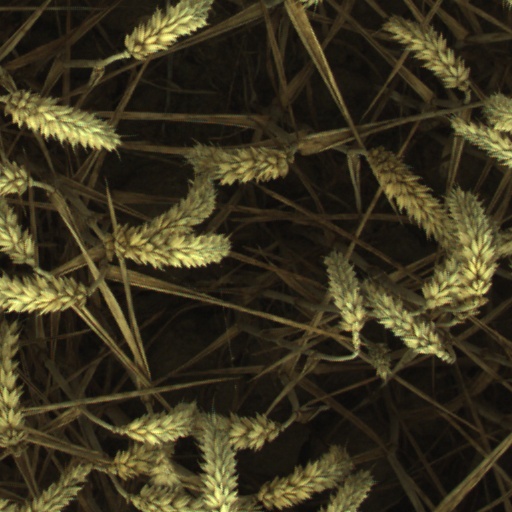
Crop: wheat